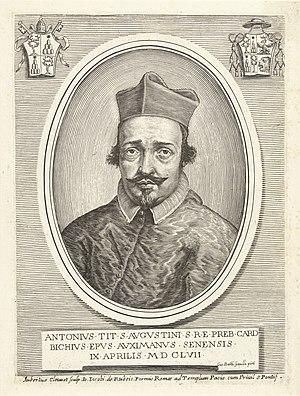
Antonio Bichi est un cardinal italien du XVIIᵉ siècle.